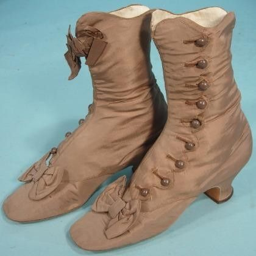
fancy women 's shoes for a lady with a rich father or husband ~ fashion